Albanian piracy

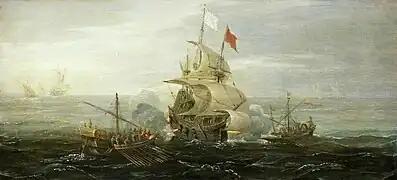
Pirates attacking a French ship

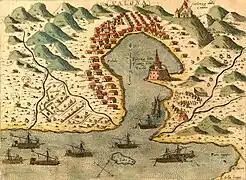
Map of Vlorë in 1573 by Simon Pinargenti

A period of Albanian piracy occurred from the 15th to the 19th centuries, during which Albanian pirates plundered and raided ships. These pirates were based mainly in Ulcinj, but were also found in Bar and Ragusa (now Dubrovnik), and had connections with North Africa.